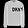
Label: Pullover